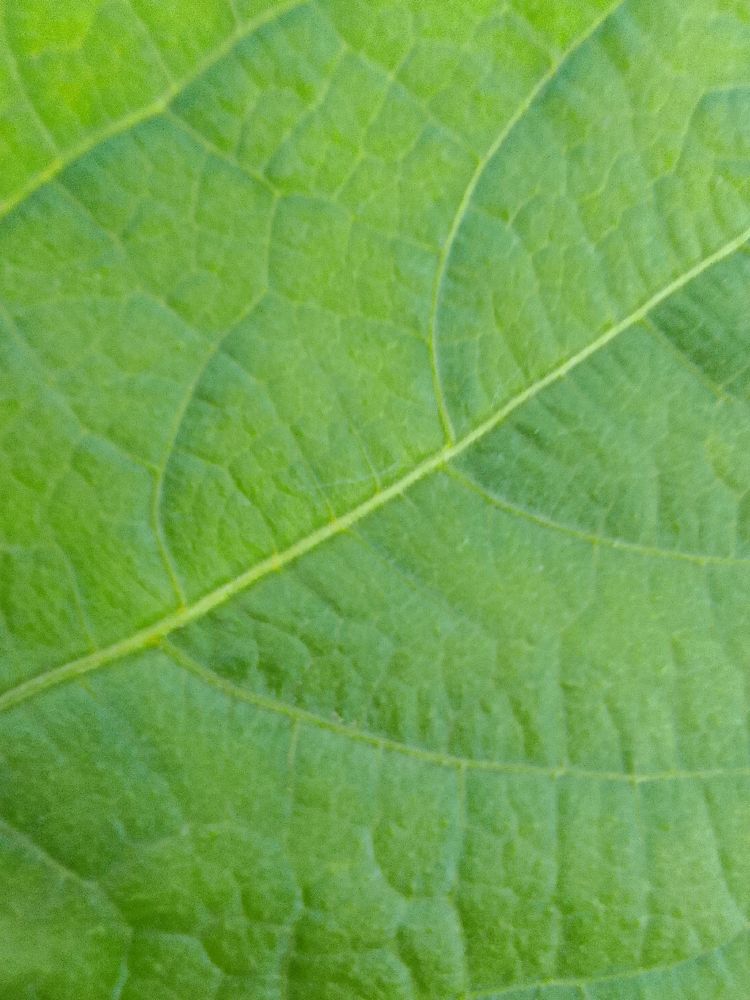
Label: healthy